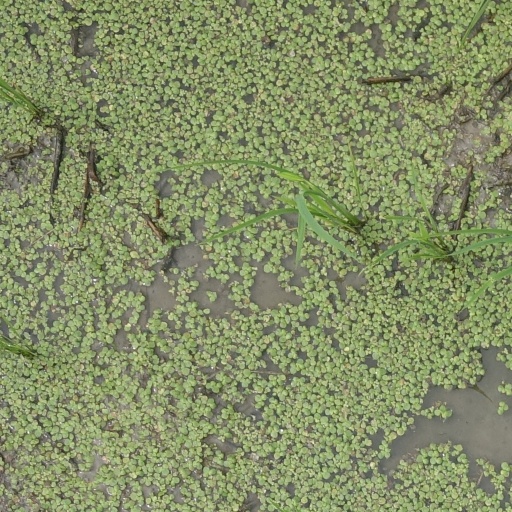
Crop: rice